Old Ironsides (trophy)

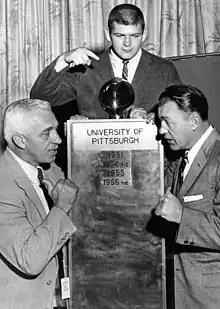
The trophy in 1958 with victory plaques shown. Left to right: Penn State Coach Rip Engle, Pitt Co-Captain Don Crafton, Pitt Coach John Michelosen.

During the 1952 season, the trophy was presented by former Pitt halfback Emil Narick to The University of Pittsburgh's athletic director Tom Hamilton. Hamilton was head coach for the Panthers in their 1951 season during which Pitt defeated both Penn State and West Virginia, thus winning the first year of competition for Old Ironsides. Unlike subsequent seasons, the inaugural presentation of the trophy was done during halftime of that season's Backyard Brawl prior to the universities' marching bands taking the field. West Virginia went on to win that game 16–0.